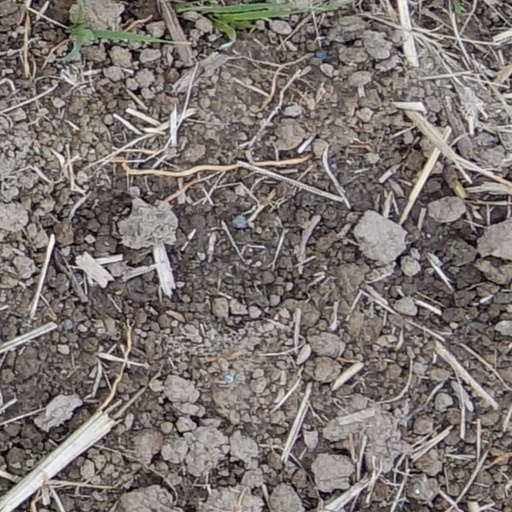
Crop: wheat